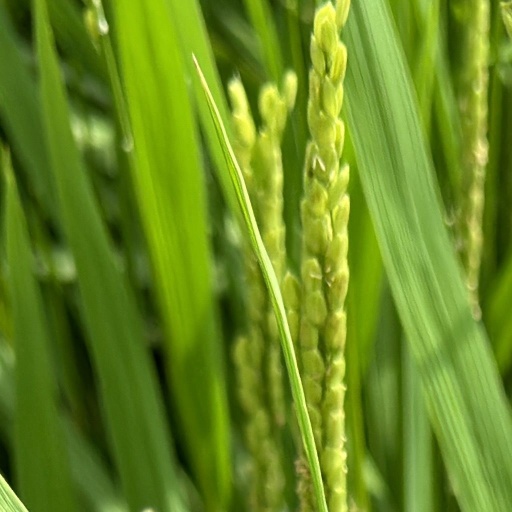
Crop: rice